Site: brandenburg
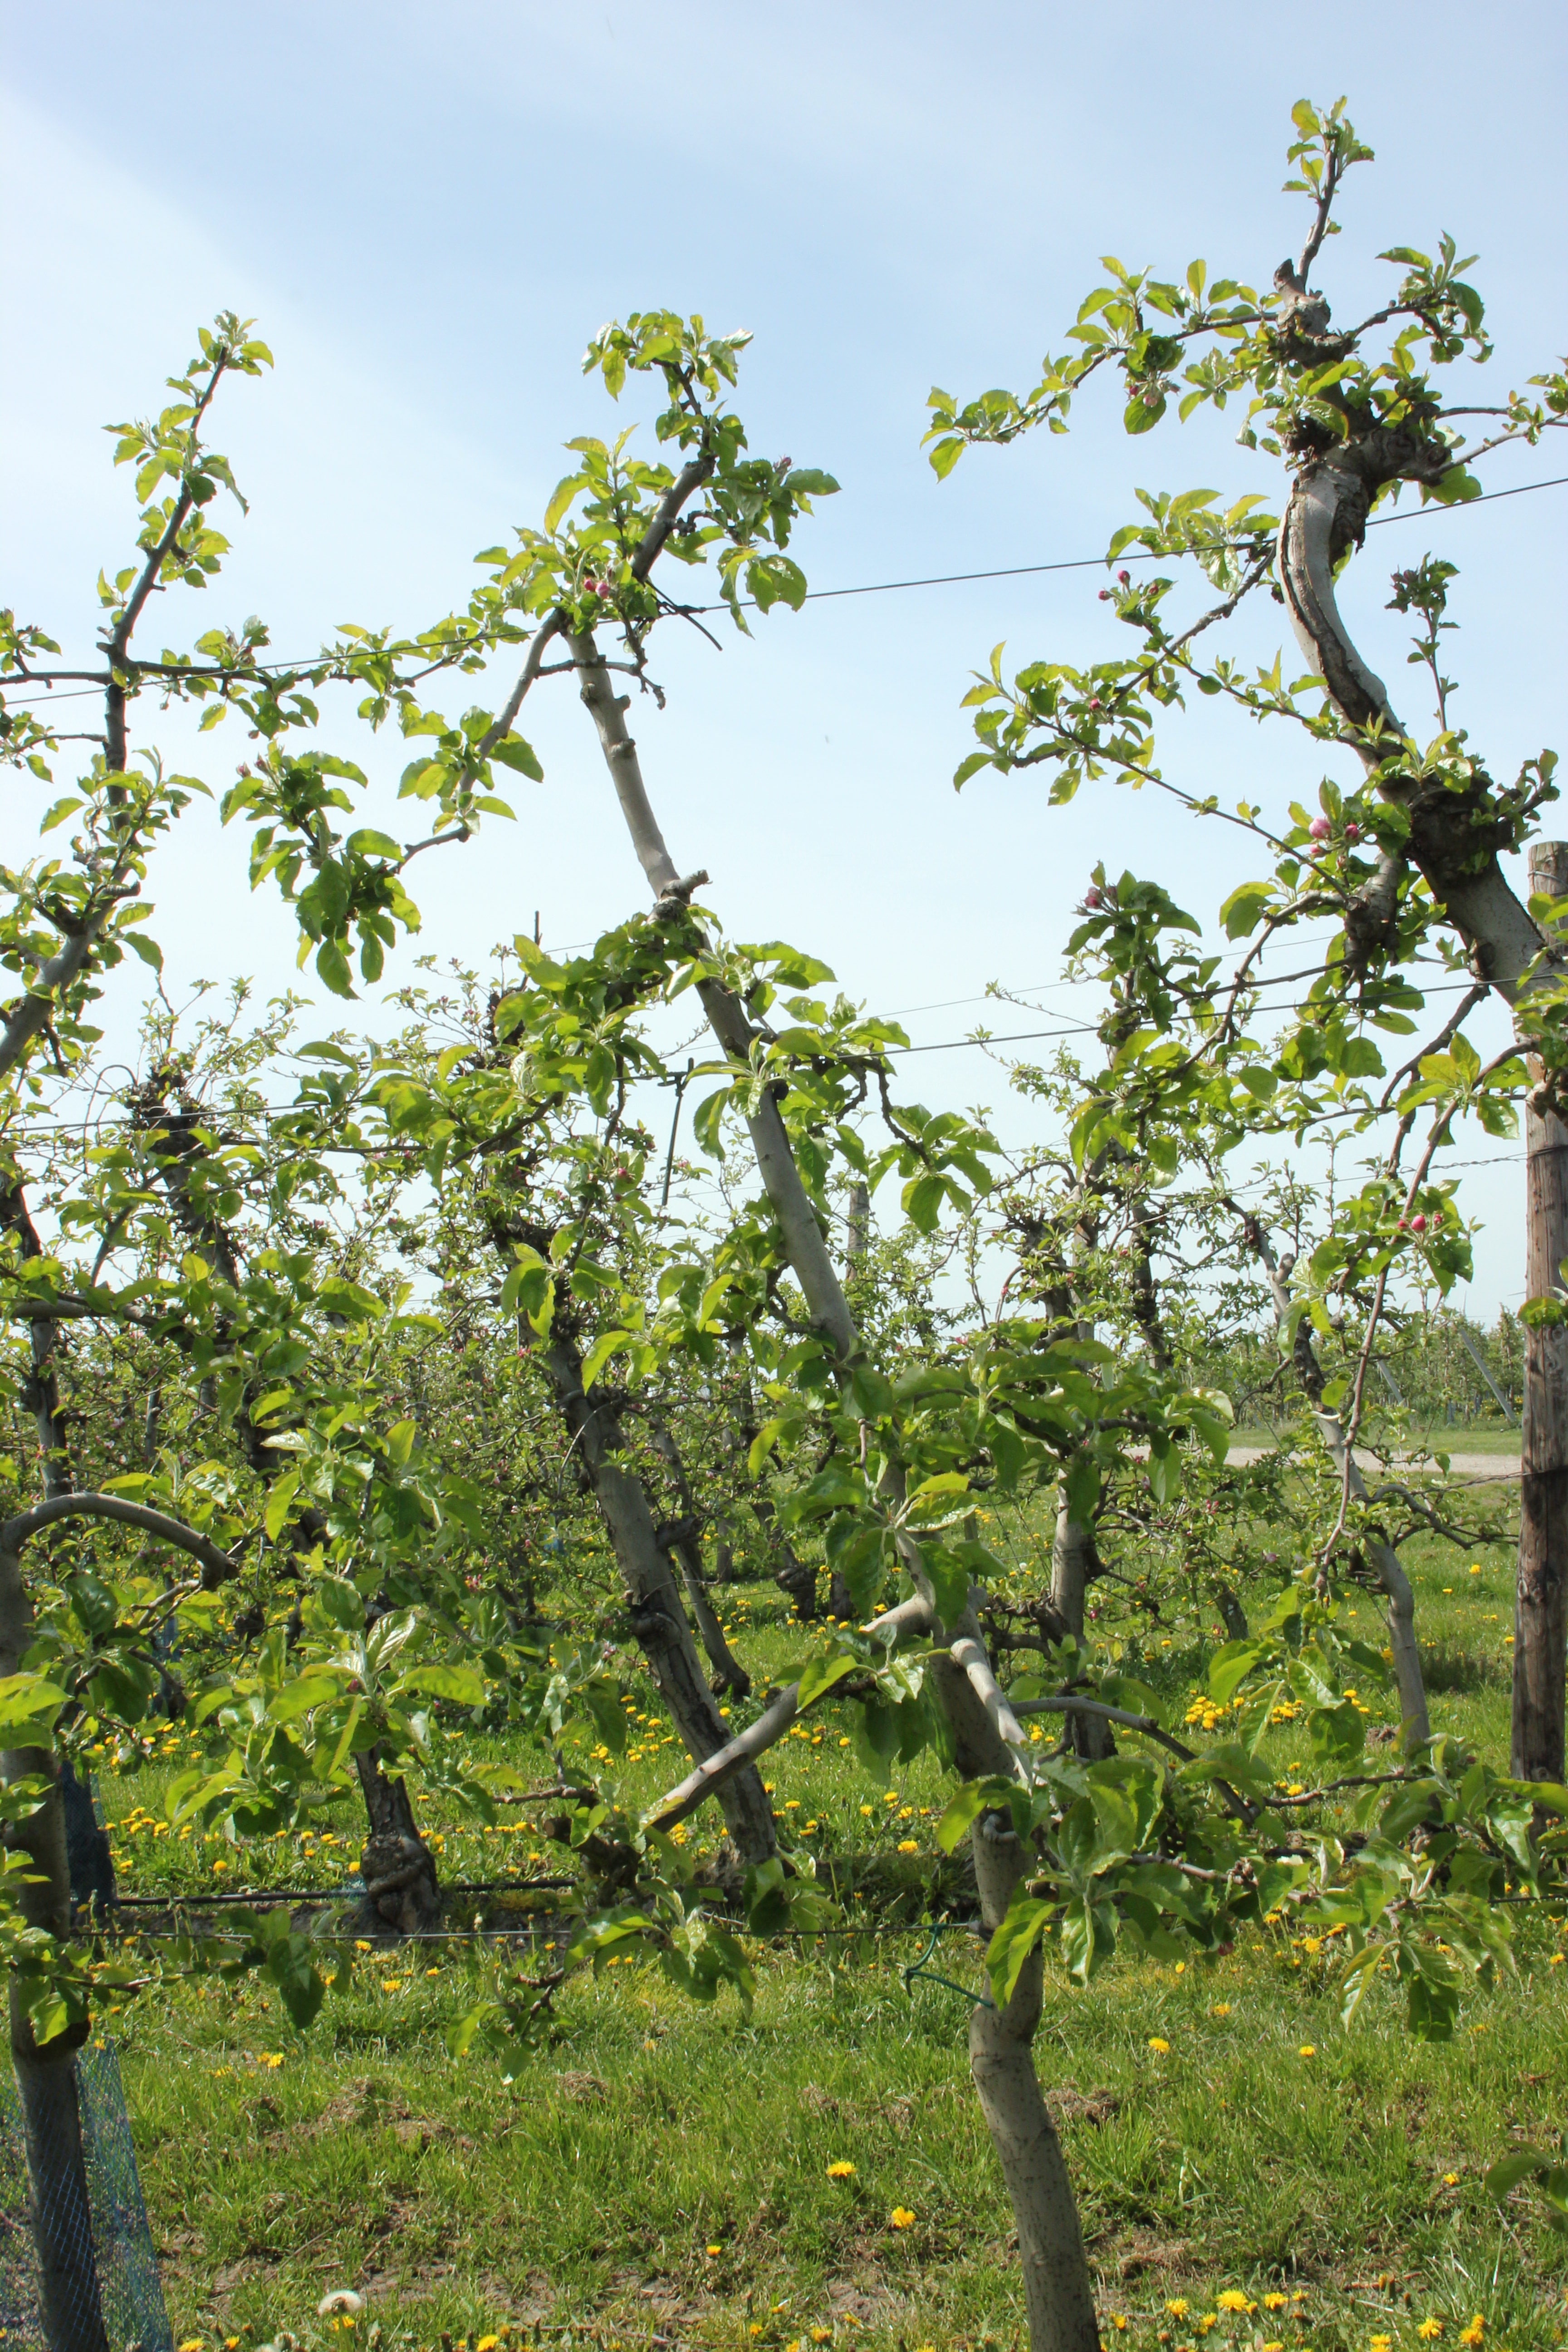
Growth stage (BBCH 60): Flowering